Girona (ship)

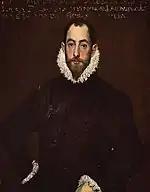
"Don Alonso Martinez de Leyva", El Greco c.1580

"La Girona" had anchored with a damaged rudder in Killybegs Harbour in the south-west of Tír Chonaill, a Gaelic "túath" that covered most of the then newly established County Donegal in the west of Ulster. With the assistance of an Irish chieftain, MacSweeney Bannagh, she was repaired and set sail for the Kingdom of Scotland on the 25th of October, with 1,300 men on board, including , knight and of the Order of Santiago.